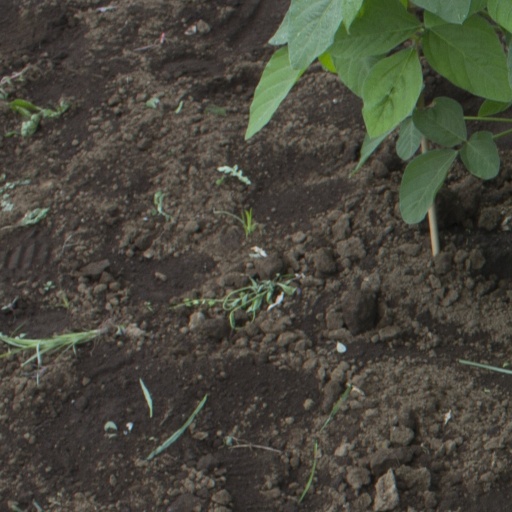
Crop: soybean